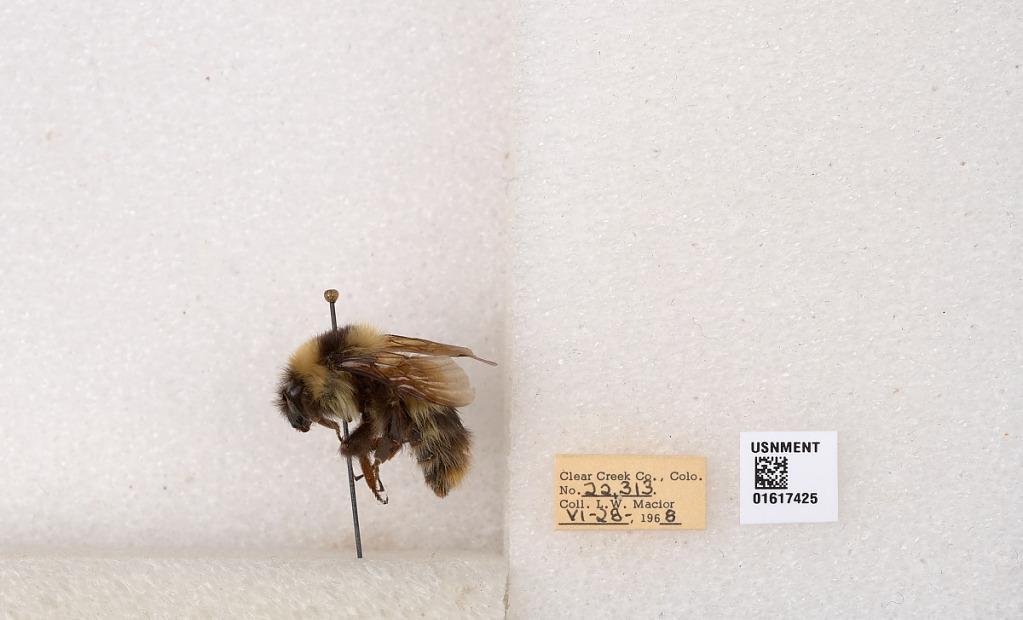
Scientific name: Bombus kirbyellus
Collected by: L. Macior
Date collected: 1968-6-28
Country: United States
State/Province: Colorado
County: Clear Creek
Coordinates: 39.6891, -105.644